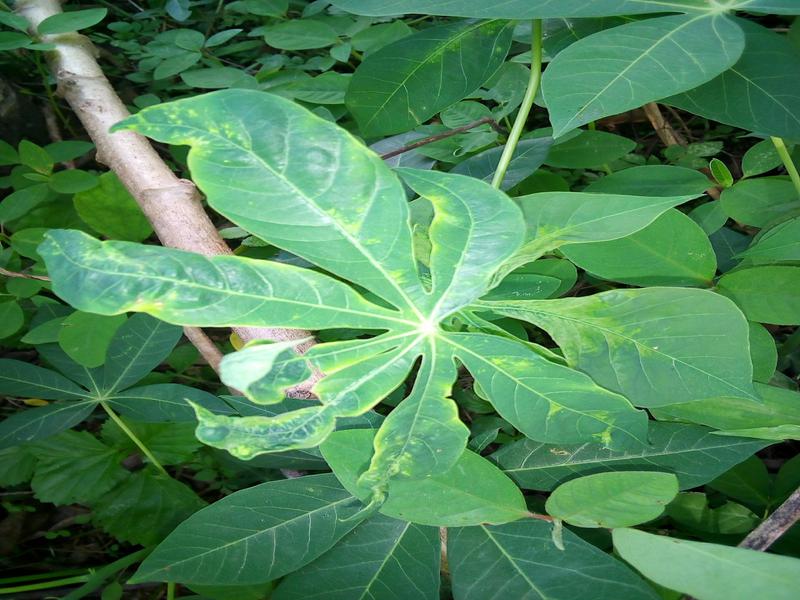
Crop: cassava
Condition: mosaic_disease